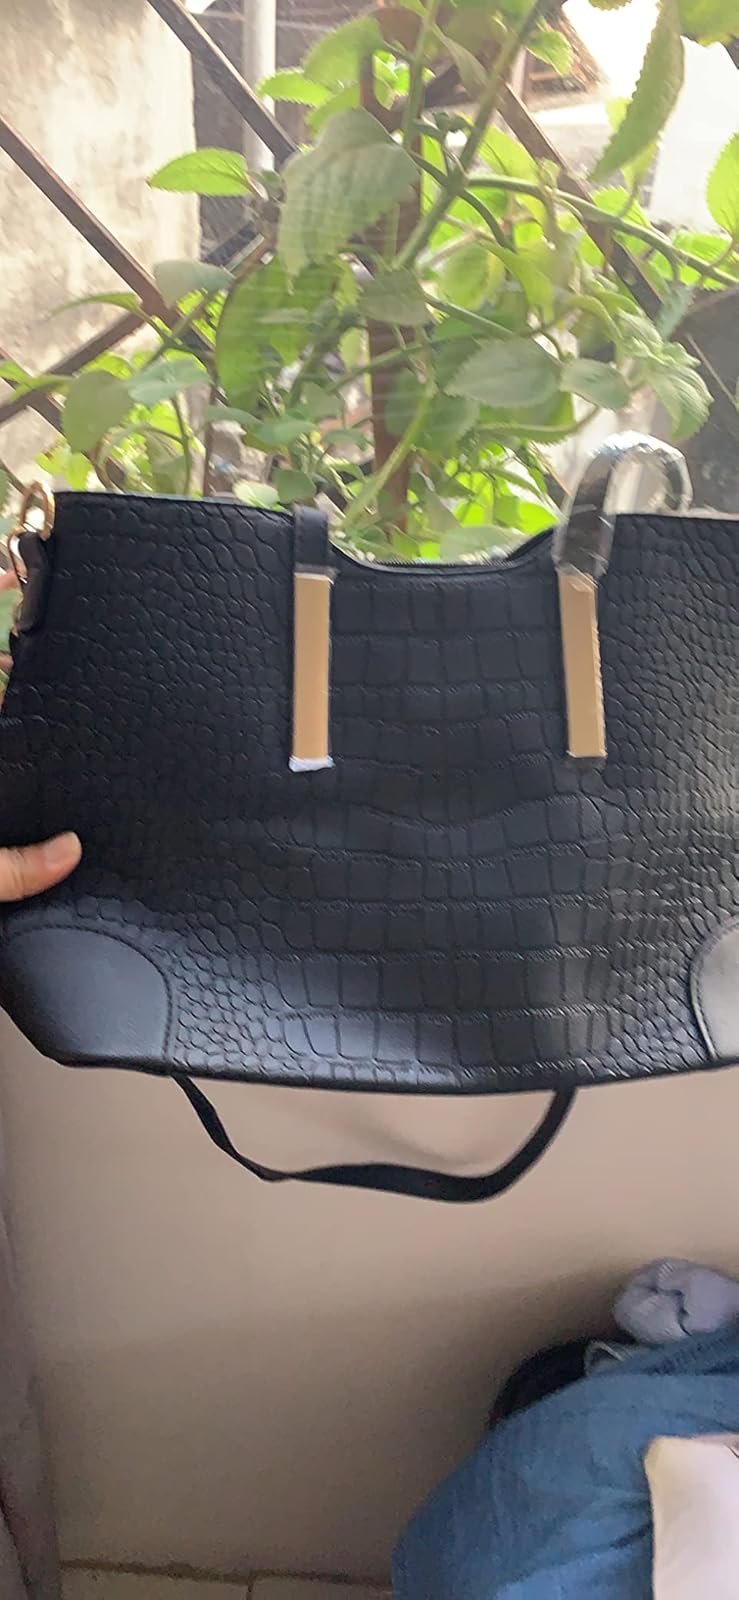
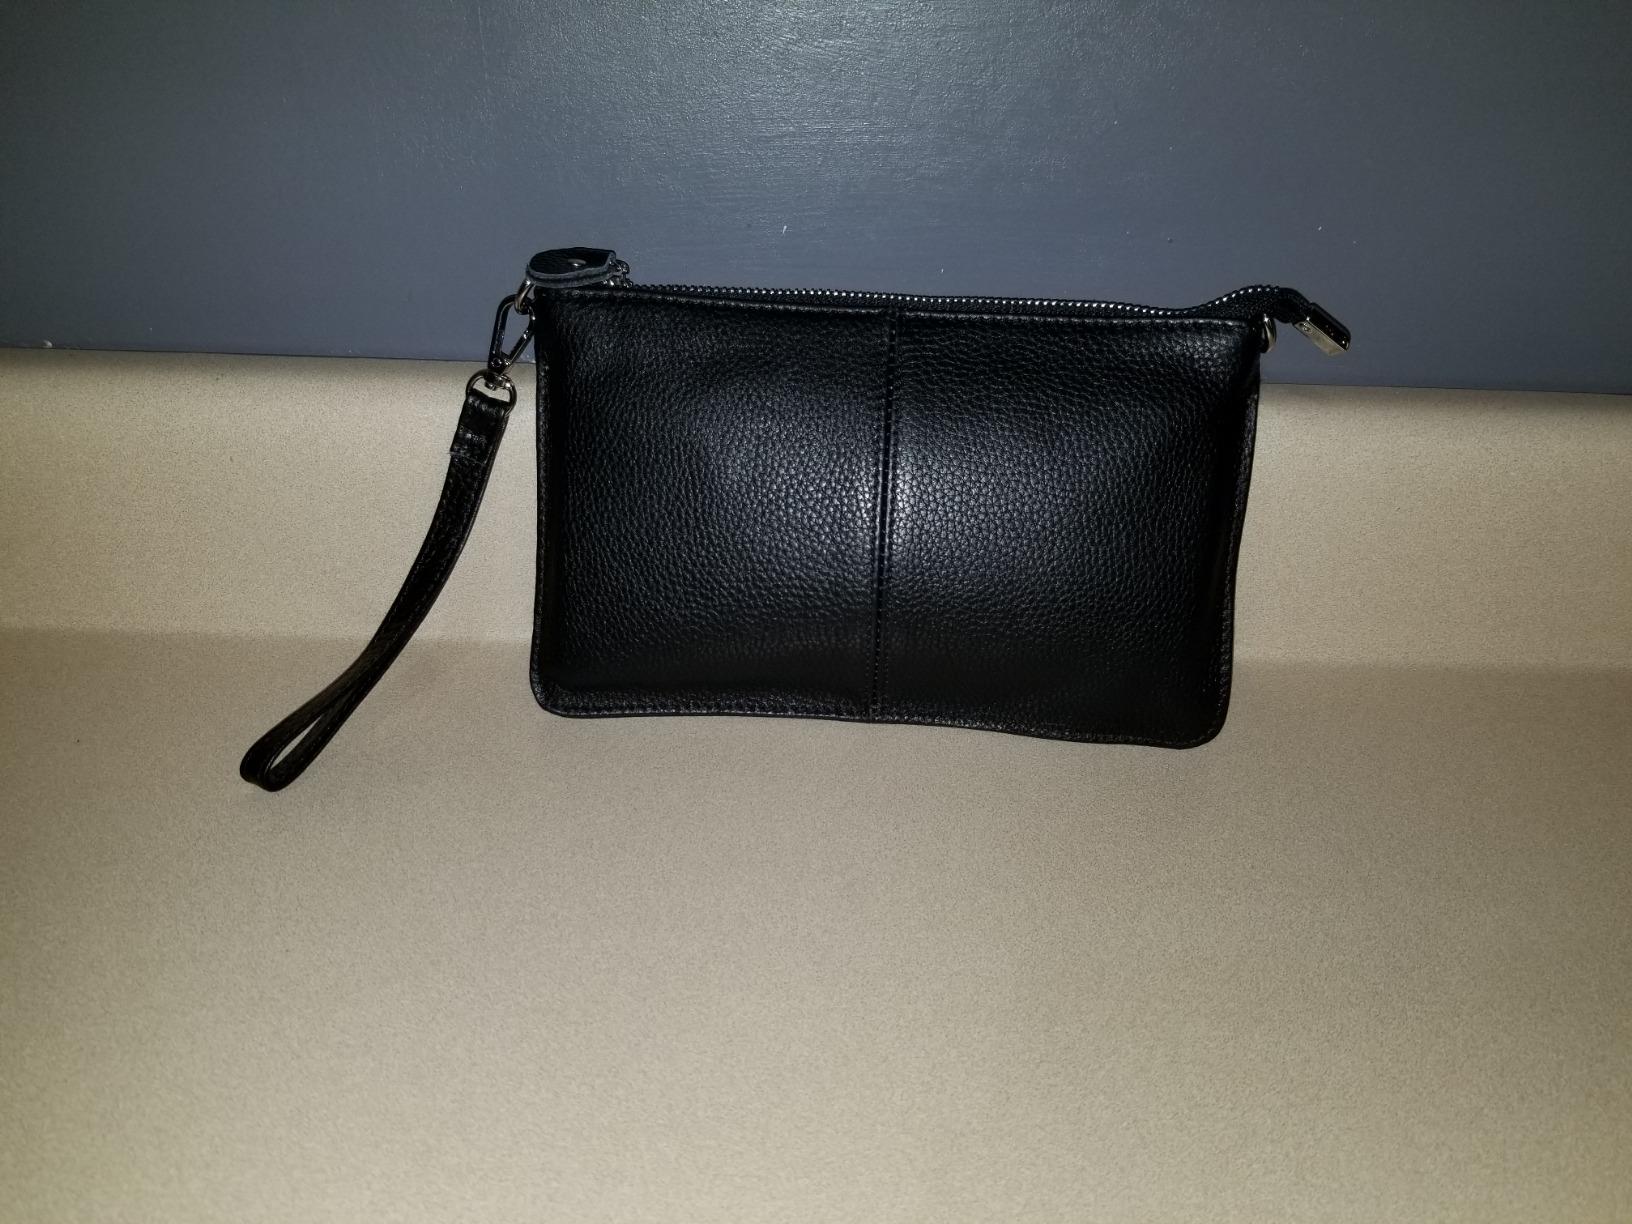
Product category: accessories_handbag
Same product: no